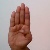
The image shows a hand gesture representing the letter 'B' in Indian Sign Language.